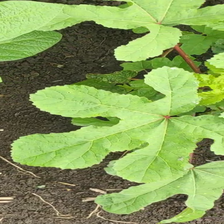
Weed species: Little_Mallow(Malva parviflora)